Secular spirituality

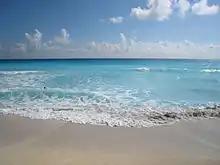
Kathleen Fischer argues secular spirituality is inherently linked to nature, and can be found in the beauty of "the delicate mist that arises from the spray of a waterfall, a hummingbird hovering at a flowering bush, white beaches bordering turquoise waters."

Nurse and researcher Kathleen Fischer notes that nature is a common context for a secular spiritual experience. In her view, individuals can foster a connection to the sacred through experiencing nature with an openness to joy and wonder. According to Fischer, spirituality is the broader reality, the search for meaning and purpose for those who long to discover a deeper dimension to their lives. She characterizes spiritual experience as being rooted in the feeling of awe in nature, which, in her words, may be inspired by sensing "the intricacy, majesty, and beauty of creation: the delicate mist that arises from the spray of a waterfall, a hummingbird hovering at a flowering bush, white beaches bordering turquoise waters." Fischer's work is intended to affirm that not only that the lives of human beings, but all aspects of nature, are filled with a sacred mystery or power. In Fischer's own experience, the sacred power of spirituality has deepened and extended her spiritual practices, such as meditation or deep reflection to maintain strong mental wellbeing.